Vladimir Uralsky

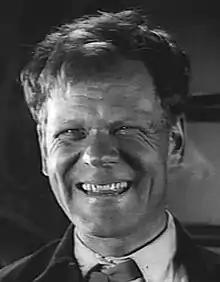
Vladimir Uralsky in 1928.

Vladimir Mikhailovich Uralsky was a Russian and Soviet stage and film actor. Uralsky appeared in more than 100 films.